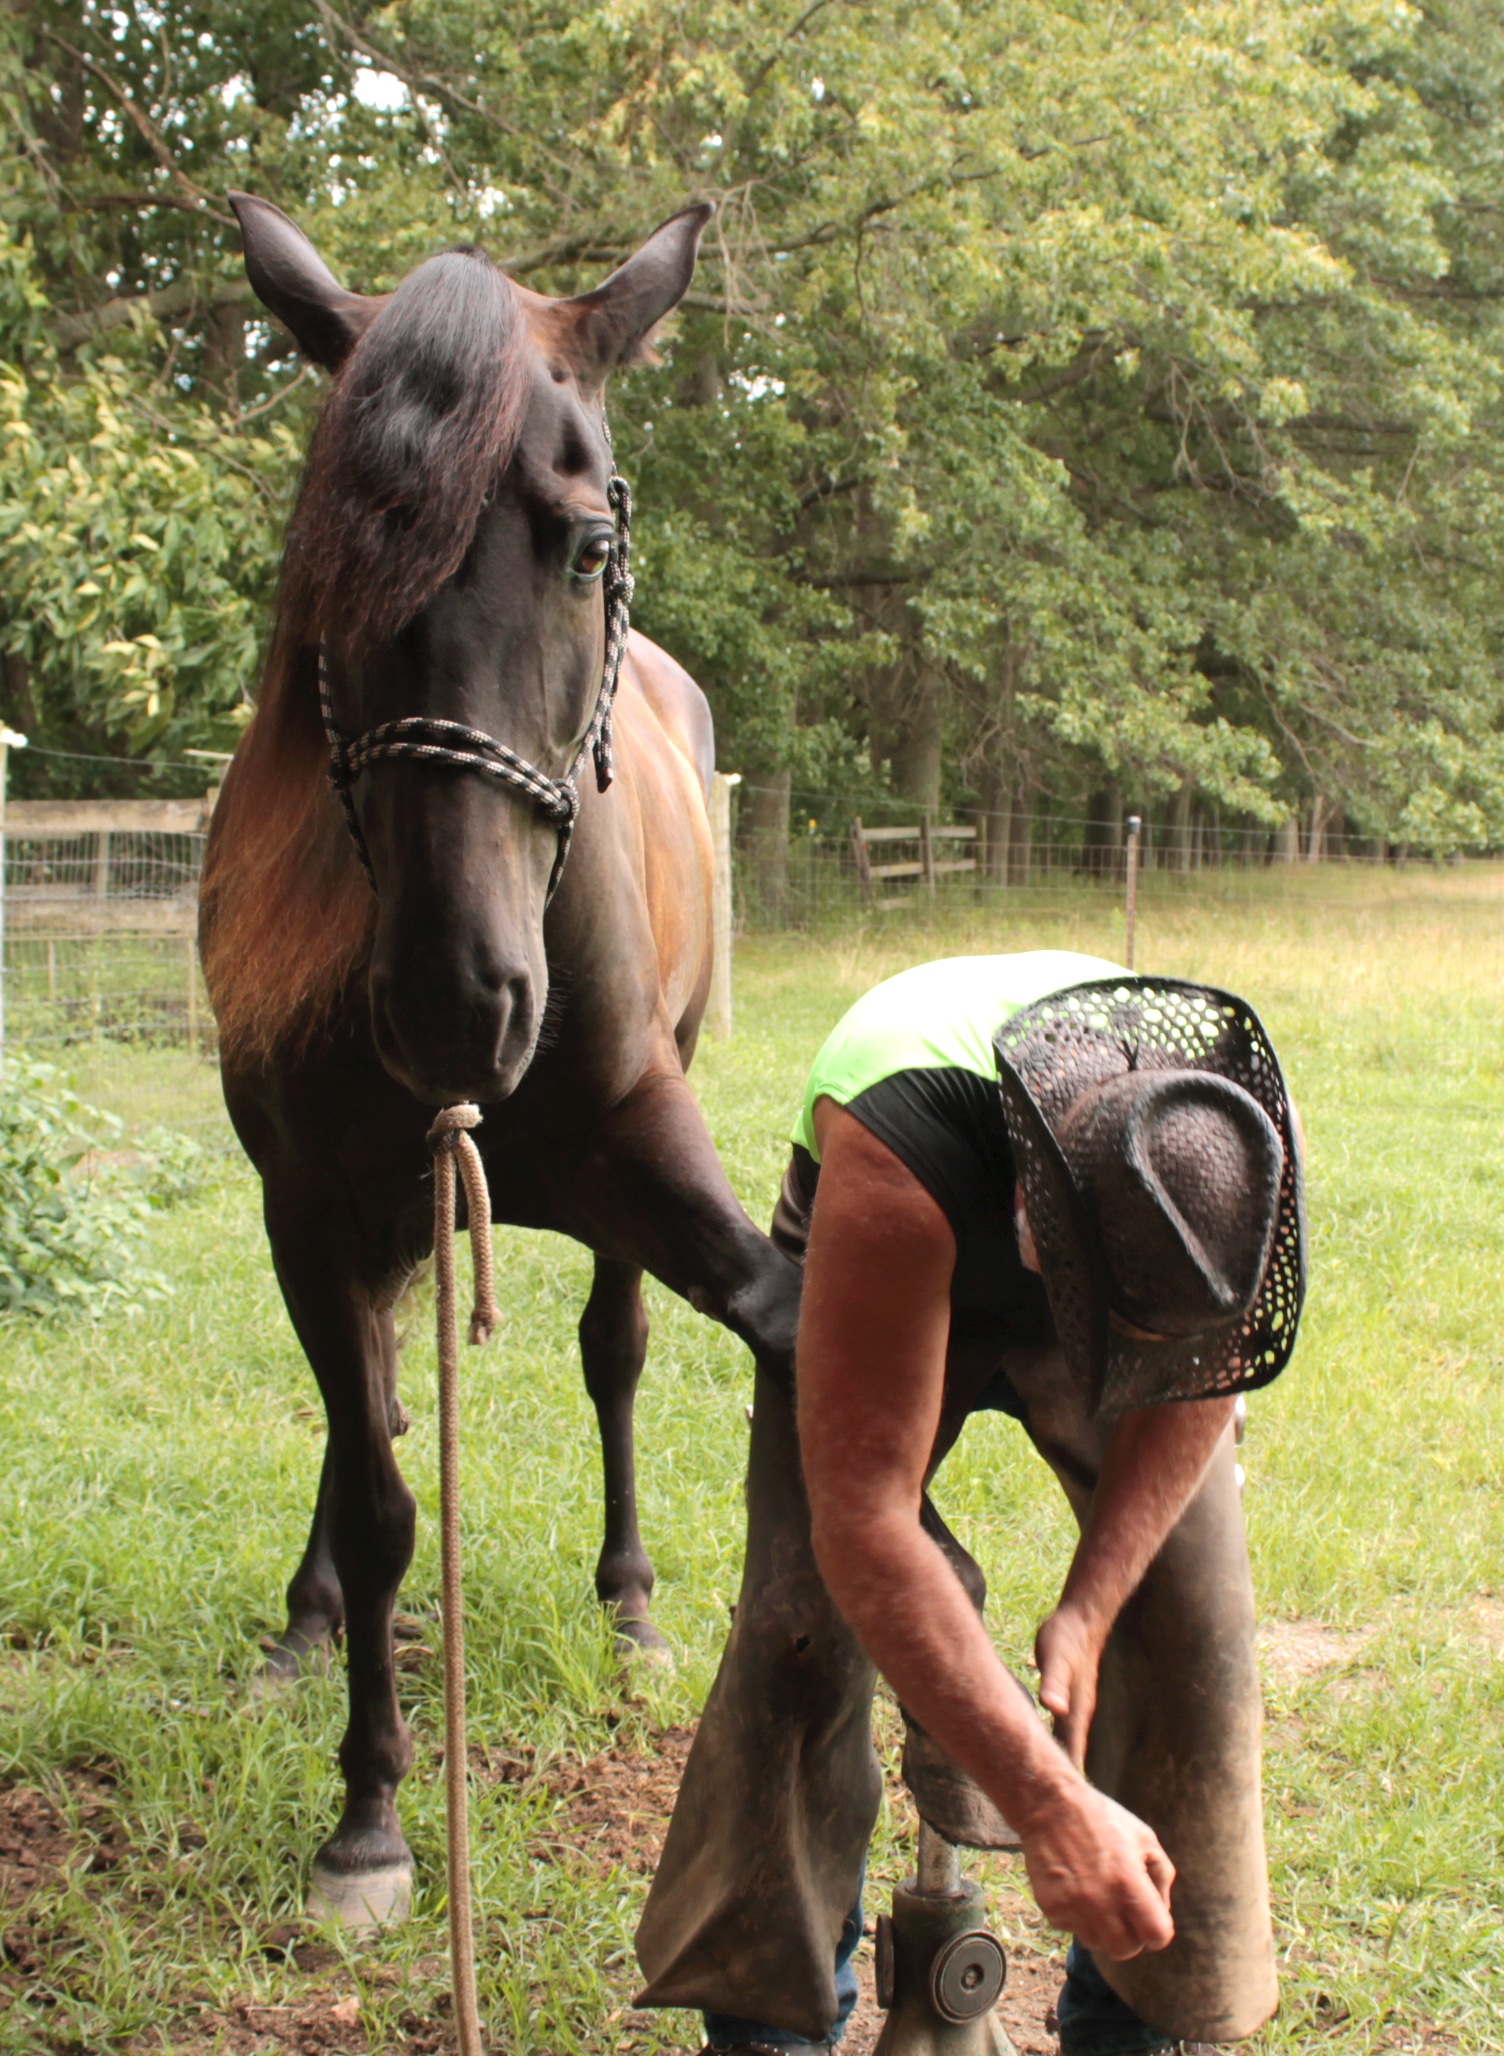
work, shoe, farm, country, rural, pasture, horse, rein, mammal, stallion, mane, hat, hoof, farrier, bridle, barefoot, stand, tools, cowboy, mare, control, horseshoe, handsome, blacksmith, cooperation, equestrianism, pack animal, eventing, cooperate, equine services, barn yard, ground tie, natural hoof, trail riding, horse like mammal, mustang horse, english riding, endurance riding